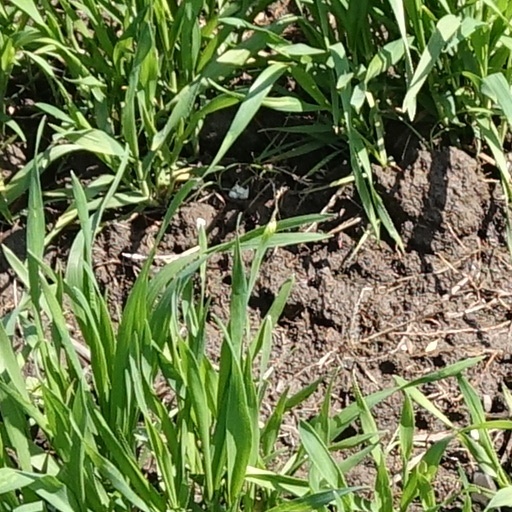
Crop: wheat